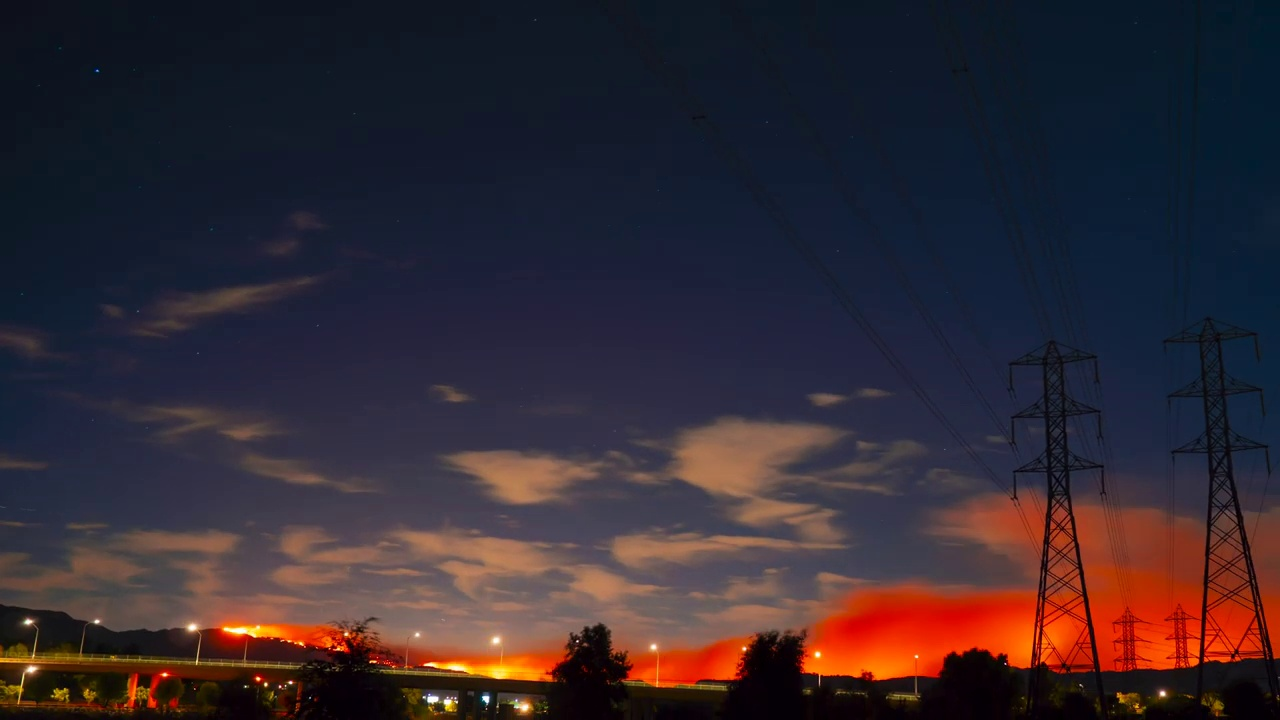
Fire: yes
Smoke: yes